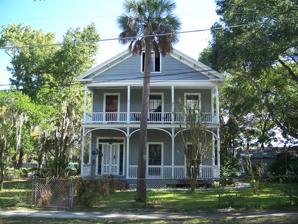
Building: Merrick-Simmons House
Country: Unknown
Year built: 1861
Historic house in Florida, United States United States historic place Merrick-Simmons House U.S. National Register of Historic Places Show map of Florida Show map of the United States Location 102 S. 10th St., Fernandina Beach, Florida Coordinates 30°40′8″N 81°27′26″W / 30.66889°N 81.45722°W / 30.66889; -81.45722 Built 1861 Architectural style Greek Revival NRHP reference No. 83001431 Added to NRHP January 13, 1983 The Merrick-Simmons House (also known as the C.W. Lewis House ) is a historic house located at 102 South 10th Street in Fernandina Beach , Florida . Description and history It was added to the National Register of Historic Places on January 13, 1983. References